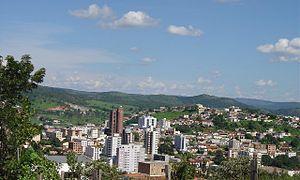
Itaúna est une municipalité brésilienne de l'État du Minas Gerais et la microrégion de Divinópolis.